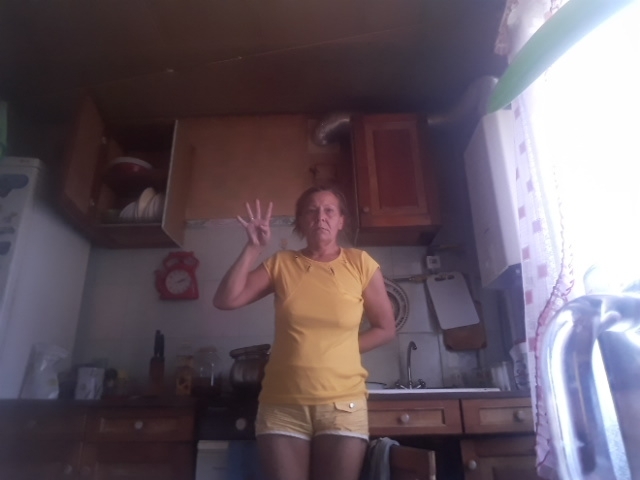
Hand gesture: four